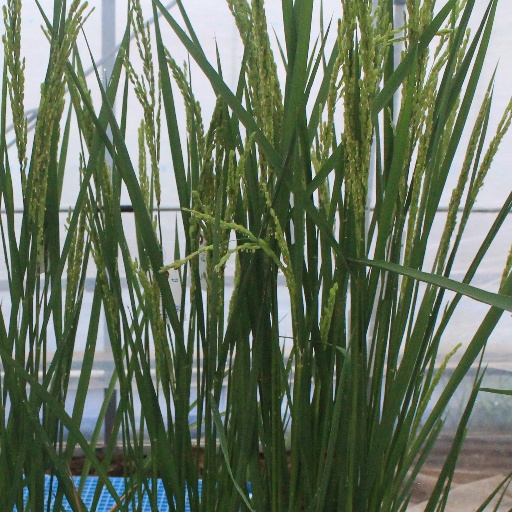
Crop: rice